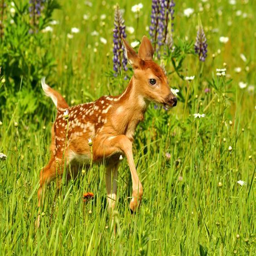
white tailed fawn frolicking through the tall grass